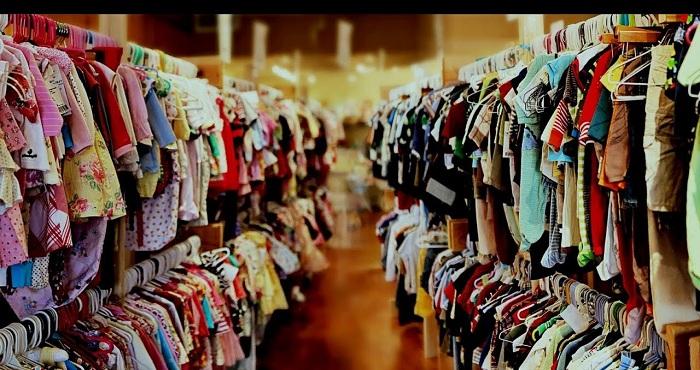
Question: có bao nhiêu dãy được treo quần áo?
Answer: có hai dãy được treo quần áo